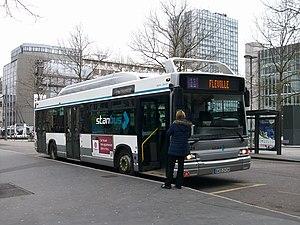
Heuliez GX 317 GNV n°224 ligne 11, en attente à la Gare de Nancy
L'Heuliez GX 317 est un autobus urbain à plancher bas. Fabriqué et commercialisé par le constructeur français Heuliez Bus de 1994 à 2005, il sera le premier autobus standard à plancher surbaissé fabriqué par un constructeur français. Les versions courte et articulé seront également disponibles, nommés GX 117 et GX 417. Il fait partie de la gamme Access'Bus.